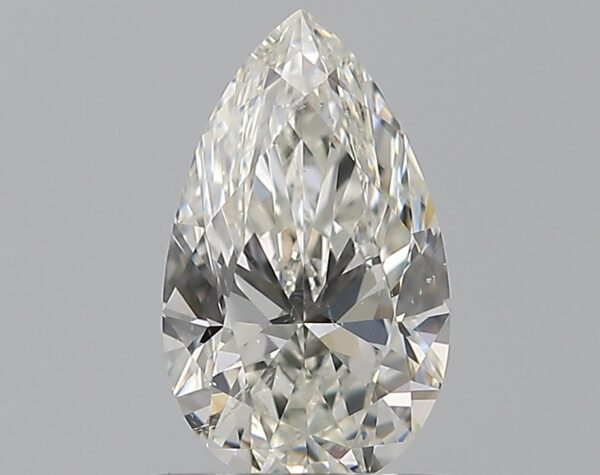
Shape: pear
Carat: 0.7
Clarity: SI1
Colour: H
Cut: EX
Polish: VG
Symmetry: VG
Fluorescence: N
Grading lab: GIA
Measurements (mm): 7.97 x 4.76 x 2.95